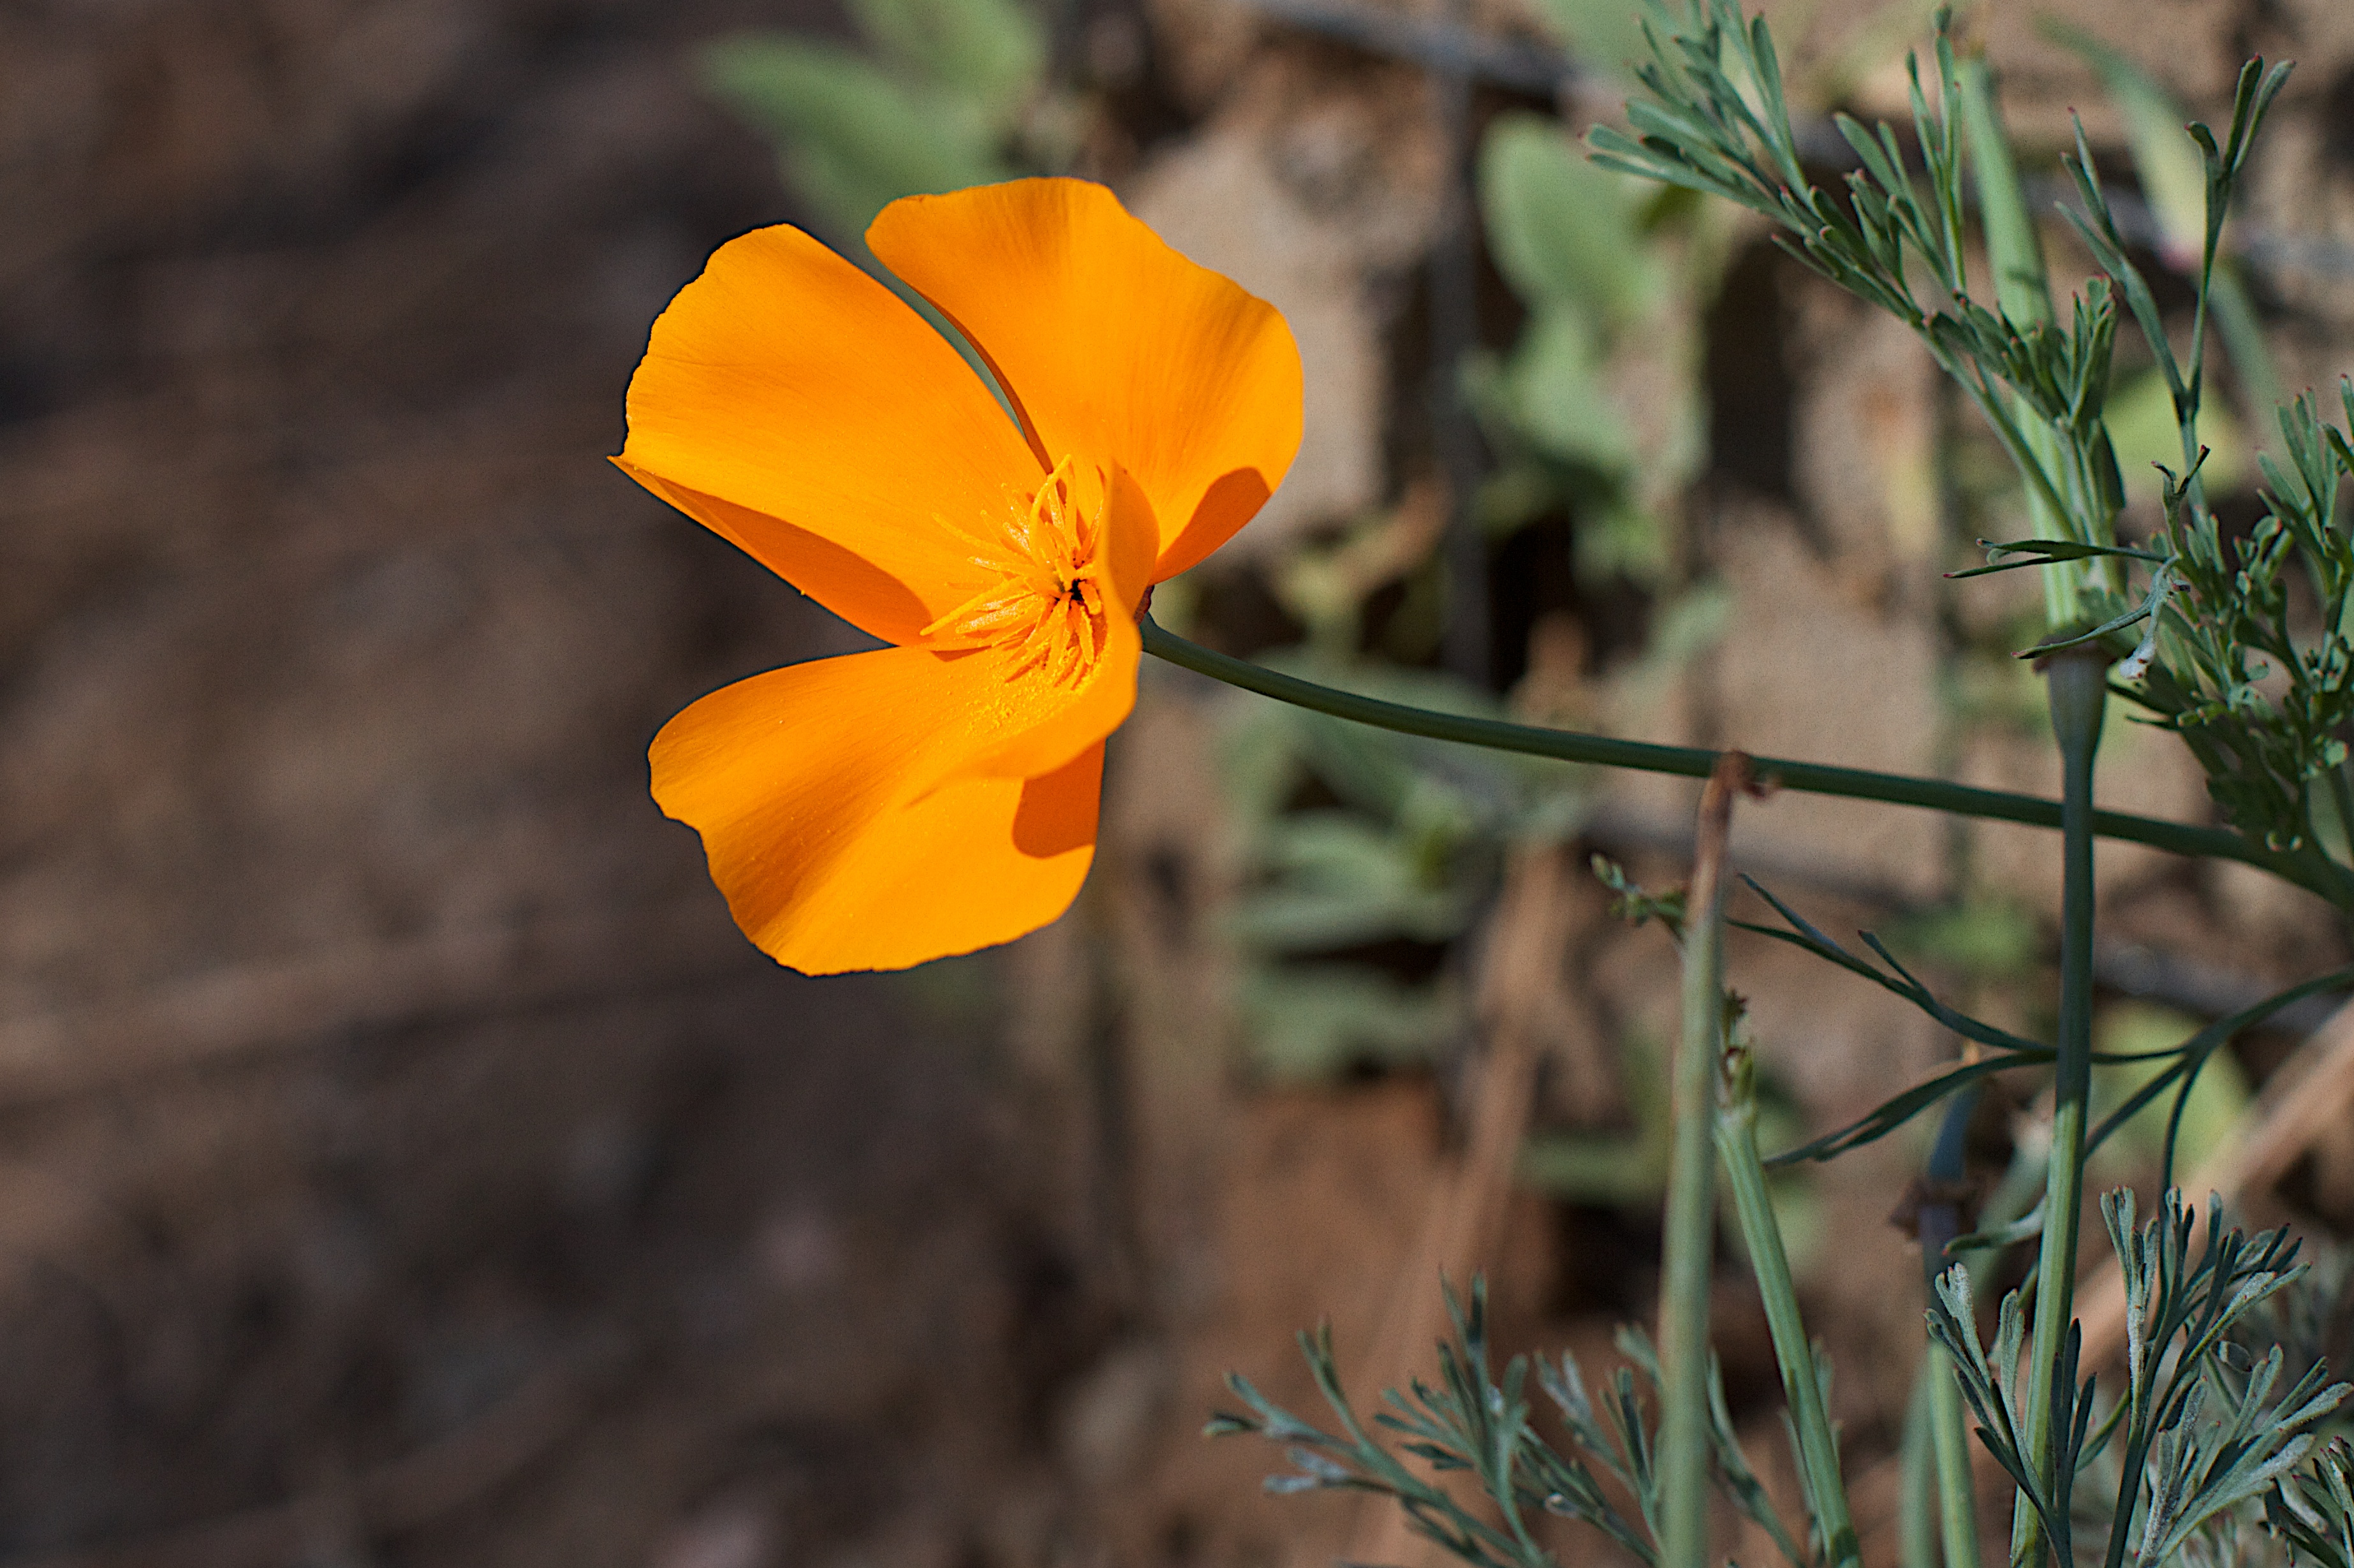
nature, plant, prairie, flower, petal, botany, yellow, flora, wildflower, close up, poppy, macro photography, flowering plant, plant stem, land plant